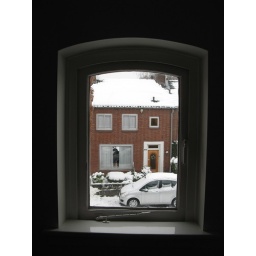
The nicest window in the house